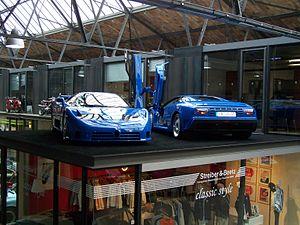
Une Bugatti EB110 SS et une Bugatti EB110 GT
Bugatti Automobiles est un constructeur automobile français appartenant au groupe allemand Volkswagen AG depuis son rachat en 1998. Fondée en 1909 par le constructeur franco-italien Ettore Bugatti, l’entreprise française est longtemps considérée comme pionnière dans le domaine de l’automobile et produit de luxueuses sportives de prestige marquées par l’adage cher à Ettore : « Rien n’est trop beau, rien n’est trop cher ».